Torreya Guardians

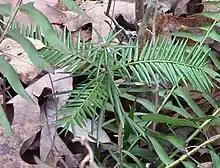
Florida torreya, despite its sharp-pointed leaves, is vulnerable to herbivory by deer in winter and spring, so free-planting seeds near an evergreen native fern ("Polystichum acrostichoides") for camouflage is recommended by Torreya Guardians.

Action by Torreya Guardians in translocating an endangered tree poleward has been called "the best documented case of a managed relocation."